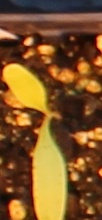
Label: Sugar beet